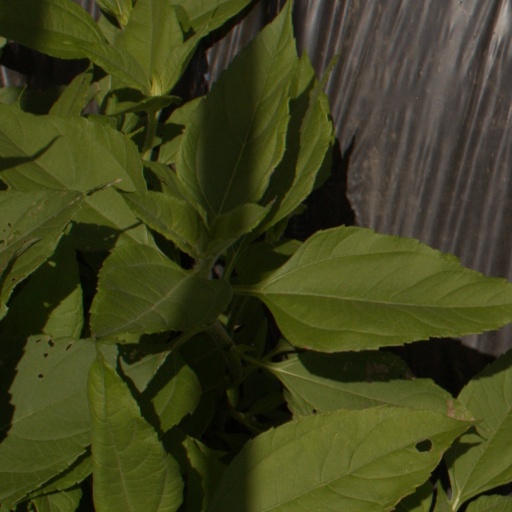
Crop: Jerusalem artichoke